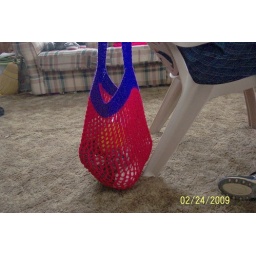
A knitted market bag done in the red hat colors of red and purple.